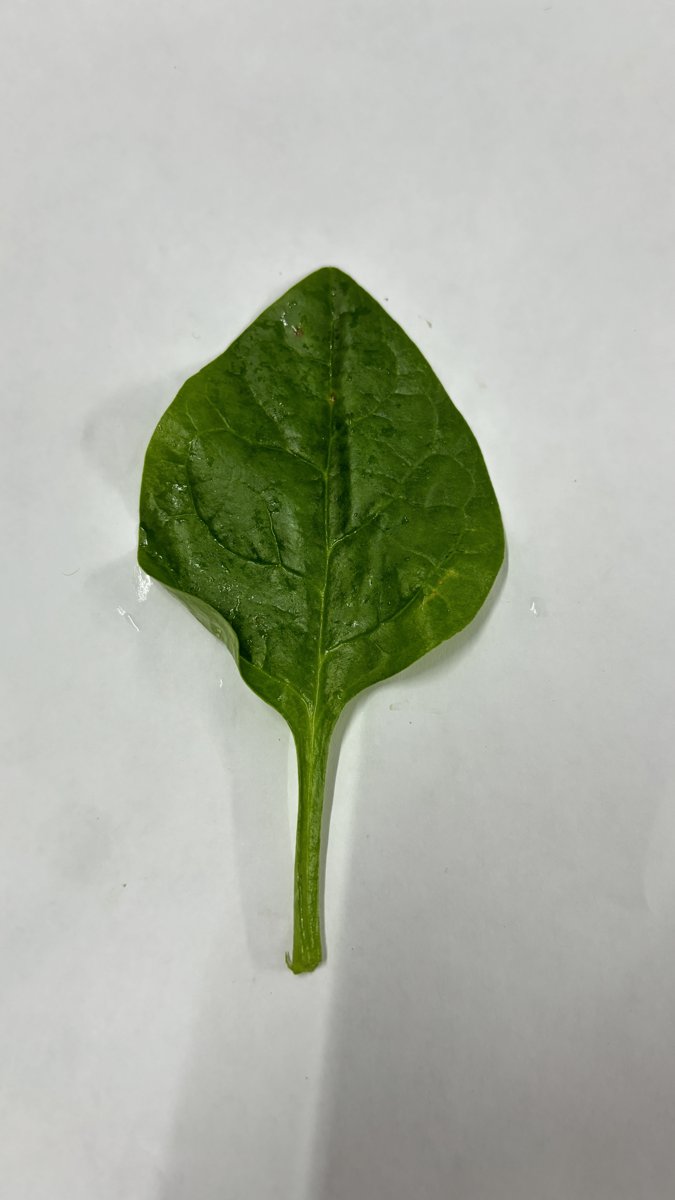
Label: Bacterial-Spot